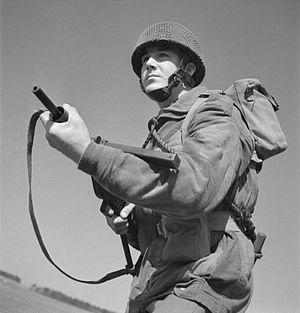
Le Régiment parachutiste, en anglais Parachute regiment, communément appelé Paras, est un régiment d'infanterie aéroporté de l'Armée Britannique considéré comme une des meilleures unités d'élite du monde. Le premier bataillon est en permanence sous le commandement des Forces Spéciales. Les autres bataillons font partie de la composante réponse rapide de l'Armée britannique. Les Paras sont la seule unité d'infanterie à ne pas avoir été fusionnée avec une autre unité depuis la fin de la Seconde Guerre Mondiale.
La 3ᵉ brigade parachutée, en anglais : 3rd Parachute Brigade, était une formation de l'armée de terre britannique lors de la Seconde Guerre mondiale. La brigade faisait initialement partie de la 1ʳᵉ division aéroportée, avant de devenir sous tutelle de la 6ᵉ division aéroportée.